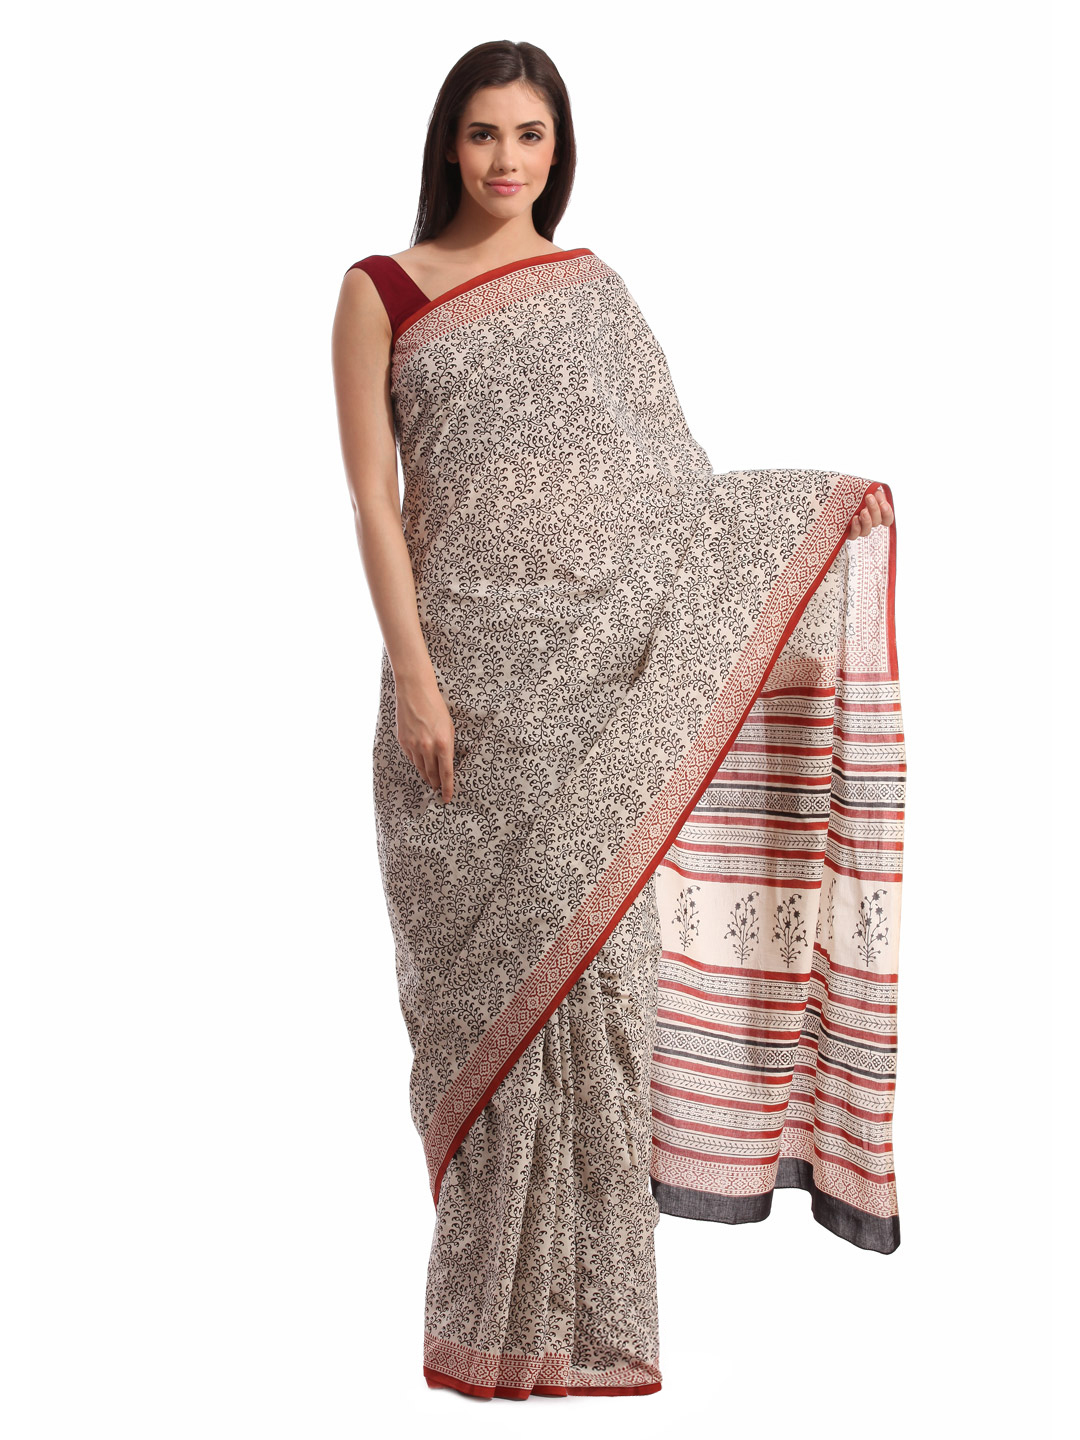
Fabindia H& Printed Cream Cotton Sari
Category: Apparel / Saree / Sarees
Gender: Women
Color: Cream
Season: Summer 2012
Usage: Ethnic